Konstantinos Kontarinis

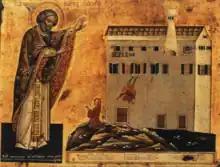

Konstantinos Kontarinis (1679–1738), also known as Konstantino Kontarini, was a Greek Baroque painter of the Heptanese school. He was heavily influenced by the works of Theodore Poulakis. His contemporaries at the time were Stephano Tzangarola and Panagiotis Doxaras. His work signals a transition for the Cretan school to the more refined Heptanese school. Kontarinis clearly follows the traditional maniera greca. The art was heavily influenced by the Venetian style. He influenced the works of countless Greek and Italian painters namely Spyridon Sperantzas and Nikolaos Kallergis. According to the Institute of Neohellenic Research, eighty-five of his works survived. His most notable work is the portable icon consisting of "Scenes from Genesis". It is featured at the Byzantine Museum Athens, Greece.